Acre, Israel

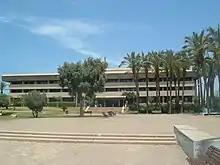
Acre city hall.

At the beginning of the Mandate period, in the 1922 census of Palestine, Acre had 6,420 residents: 4,883 of whom were Muslim; 1,344 Christian; 102 Baháʼí; 78 Jewish and 13 Druze. The 1931 census counted 7,897 people in Acre, 6,076 Muslims, 1,523 Christians, 237 Jews, 51 Baháʼí and 10 Druze. In the 1945 census Acre's population numbered 12,360; 9,890 Muslims, 2,330 Christians, 50 Jews and 90 classified as "other".